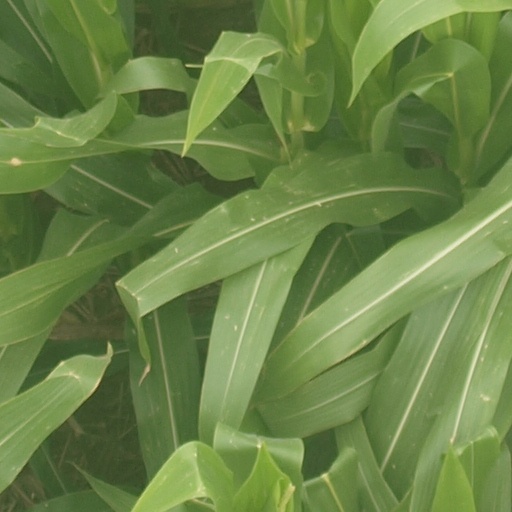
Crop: maize; corn